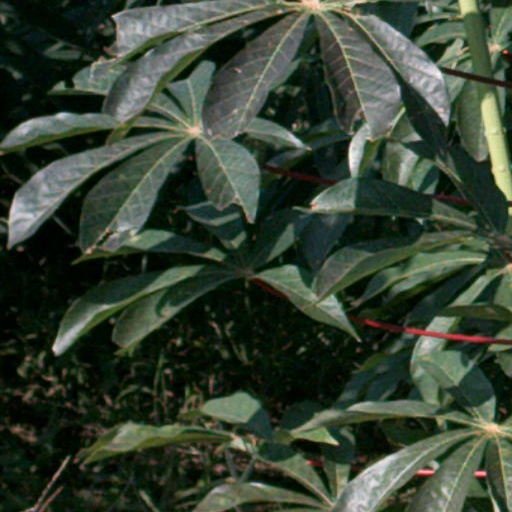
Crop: cassava